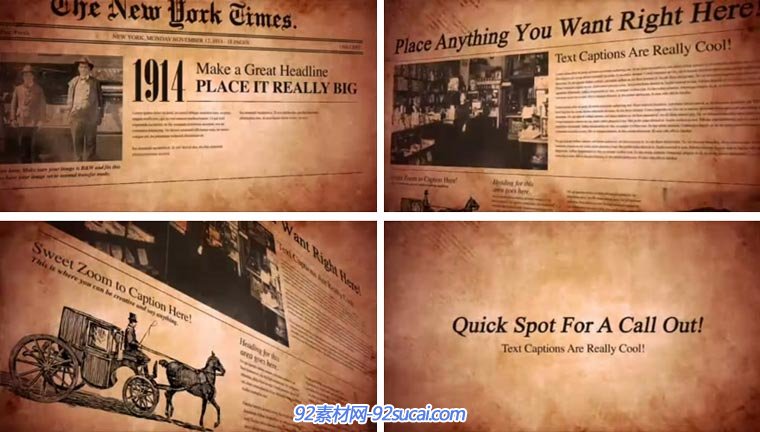
Label: paper